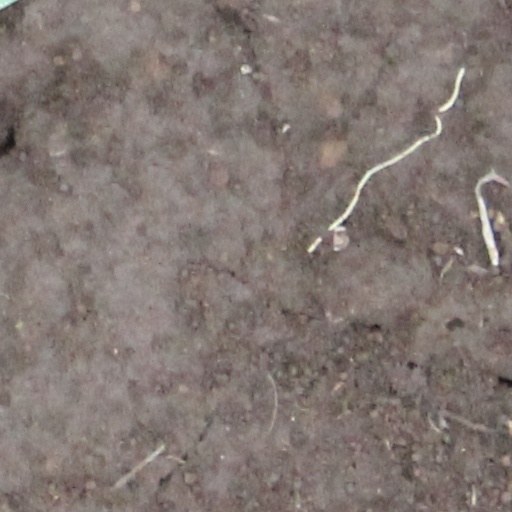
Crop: wheat